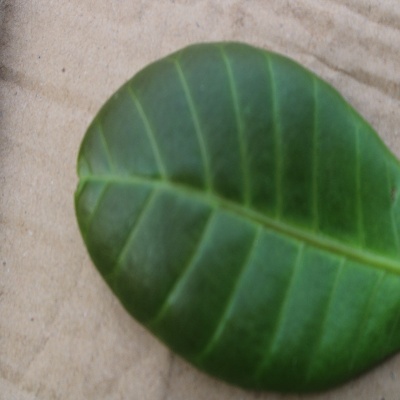
Crop: Cashew
Condition: healthy